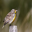
Label: bird